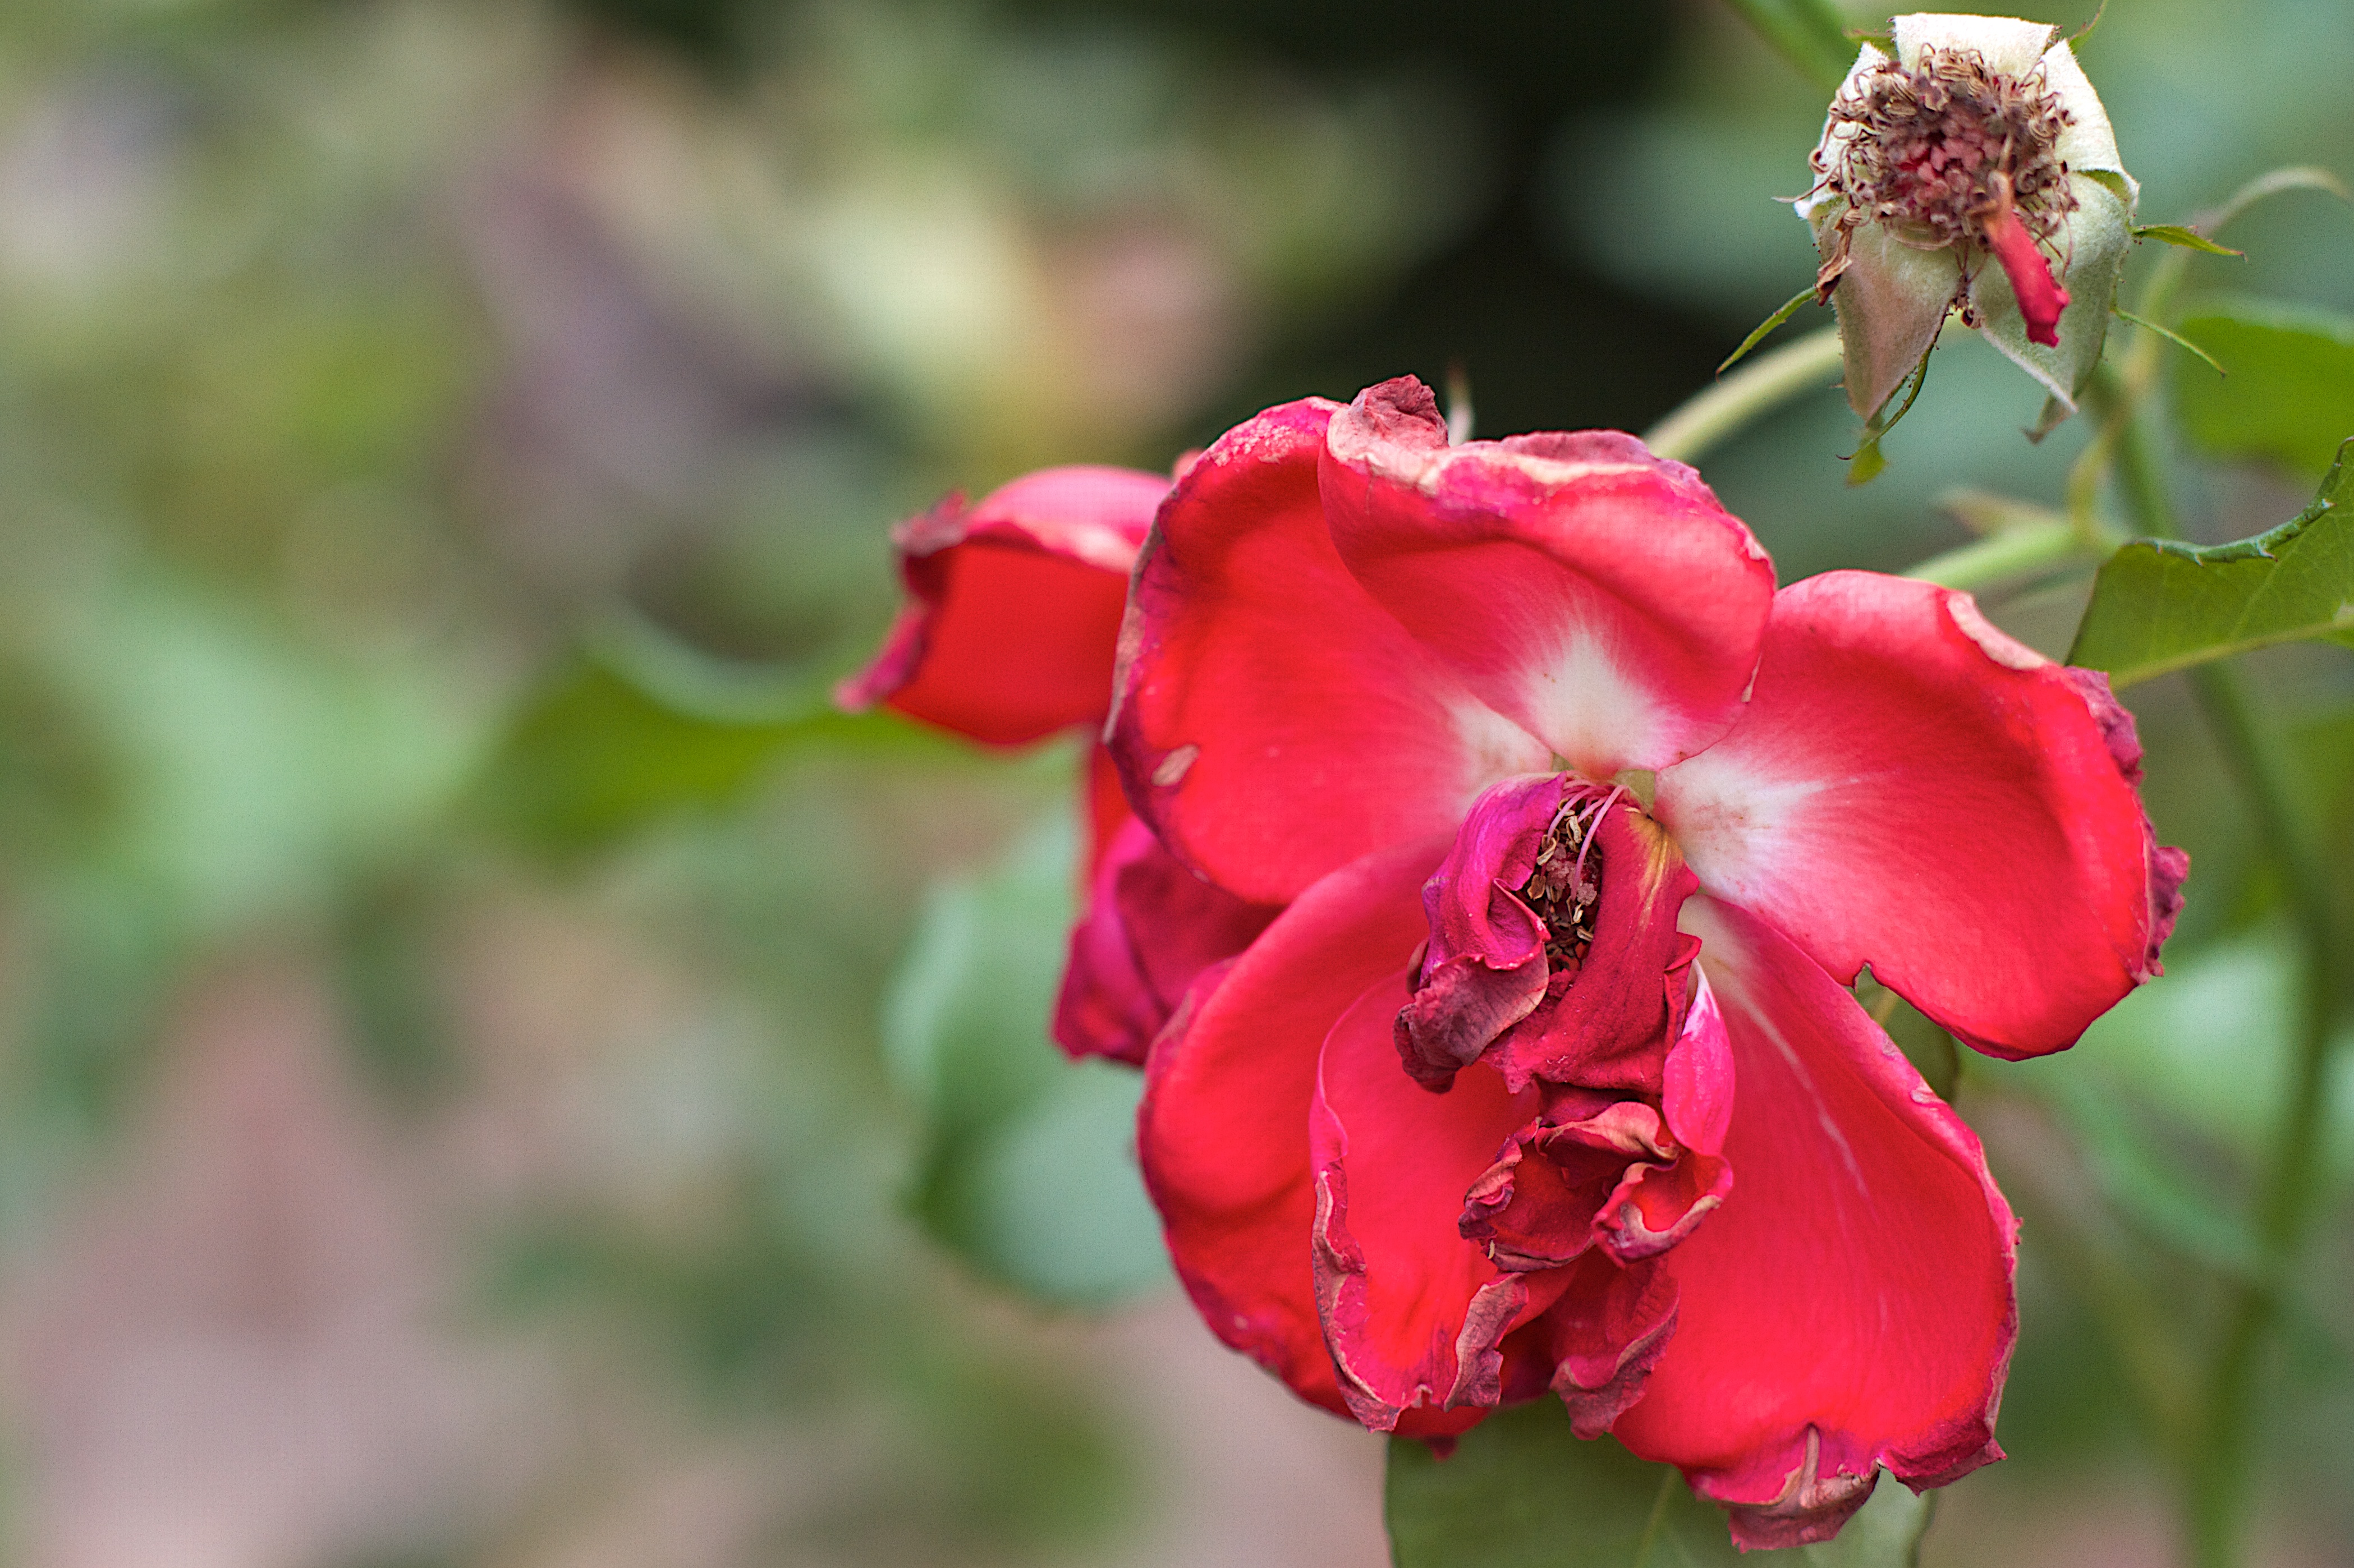
blossom, plant, flower, petal, rose, red, botany, pink, flora, wildflower, macro photography, flowering plant, garden roses, rose family, land plant